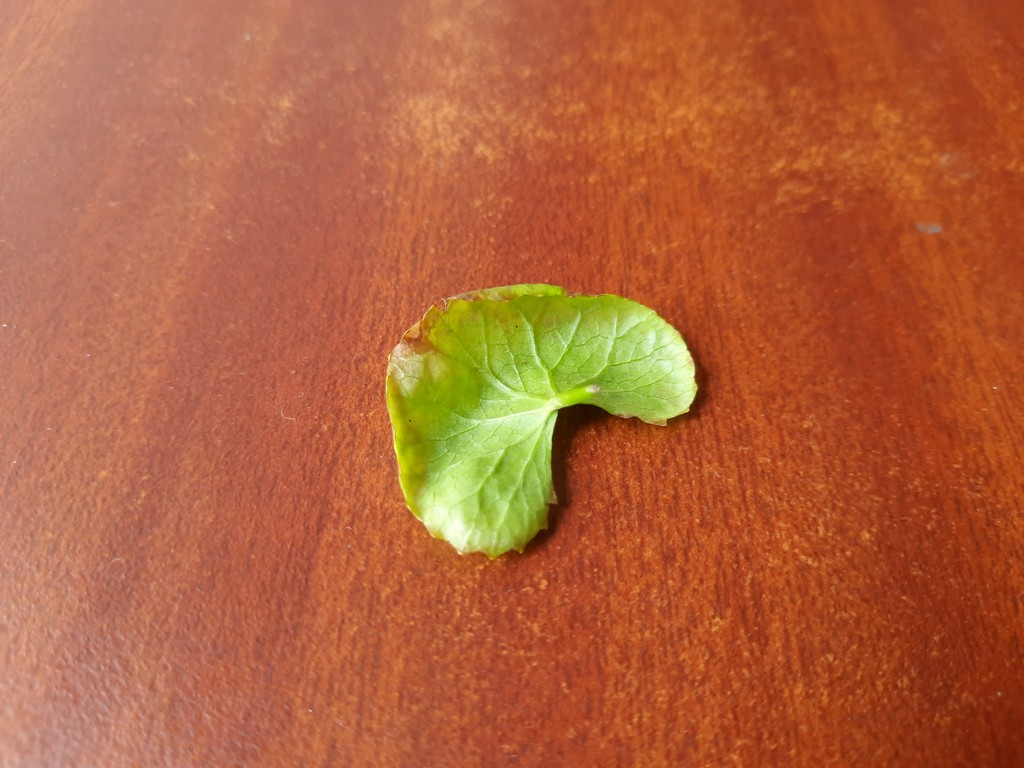
Label: Unhealthy